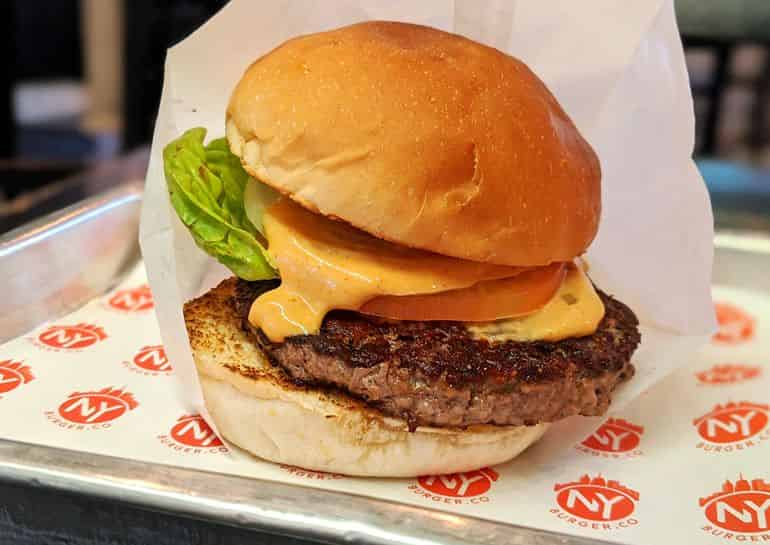
Dish: burger